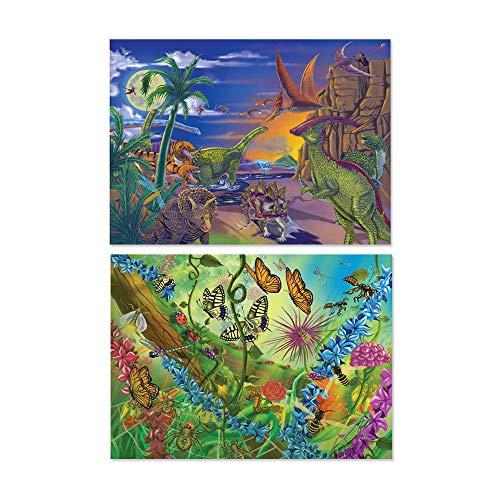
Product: Melissa & Doug Jigsaw Puzzles Set - Bugs and Dinosaurs (60 pcs)
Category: Toys & Games | Puzzles | Jigsaw Puzzles
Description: Durably constructed cardboard jigsaw puzzles.
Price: $6.99
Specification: ProductDimensions:1.8x7.4x10.9inches|ItemWeight:14.4ounces|ShippingWeight:14.4ounces(Viewshippingratesandpolicies)|DomesticShipping:ItemcanbeshippedwithinU.S.|InternationalShipping:ThisitemcanbeshippedtoselectcountriesoutsideoftheU.S.LearnMore|ASIN:B00ND5XYGG|Itemmodelnumber:8078|Manufacturerrecommendedage:5-10years